History of economic thought

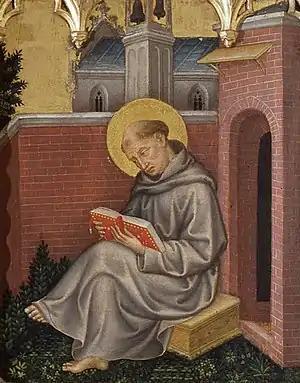
Thomas Aquinas (1225–1274) taught that high prices in response to high demand is theft.

Thomas Aquinas (1225–74) was an Italian theologian and economic writer. He taught in both Cologne and Paris, and was part of a group of Catholic scholars known as the Schoolmen, who moved their enquiries beyond theology to philosophical and scientific debates. In the treatise "Summa Theologica" Aquinas dealt with the concept of a just price, which he considered necessary for the reproduction of the social order. Similar in many ways to the modern concept of long-run equilibrium, a just price was just sufficient to cover the costs of production, including the maintenance of a worker and his family. Aquinas argued it was immoral for sellers to raise their prices simply because buyers had a pressing need for a product.